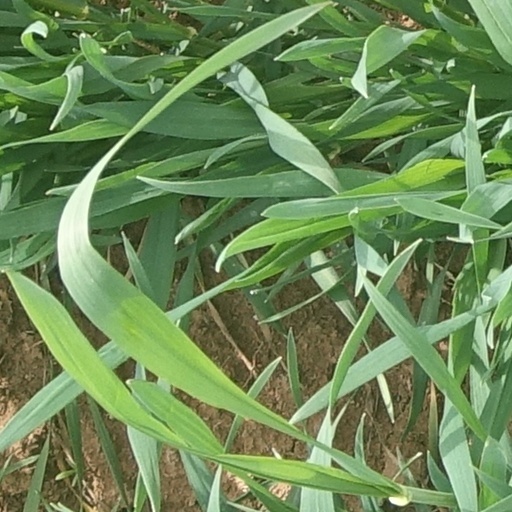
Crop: wheat